Down syndrome

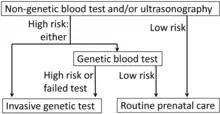
An example of an algorithm for determining the indication for prenatal genetic testing of Down syndrome

The extra chromosome content can affect all cells or only some. The most common cause (about 92–95% of cases) is a complete extra copy of chromosome 21, resulting in trisomy 21. In 1–2.5% of cases, some of the cells in the body are normal and others have trisomy 21, known as mosaic Down syndrome. The other common mechanisms that can give rise to Down syndrome include: a Robertsonian translocation, isochromosome, or ring chromosome. These contain additional material from chromosome 21 and occur in about 2.5% of cases. An isochromosome results when the two long arms of a chromosome separate together rather than the long and short arm separating together during egg or sperm development.